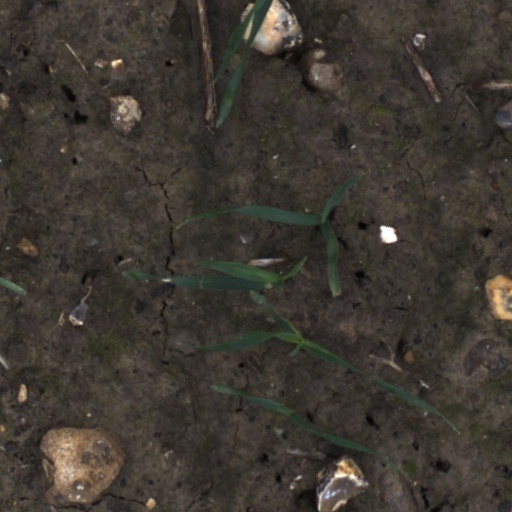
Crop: wheat